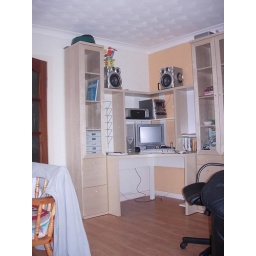
New desk in corner of our lounge